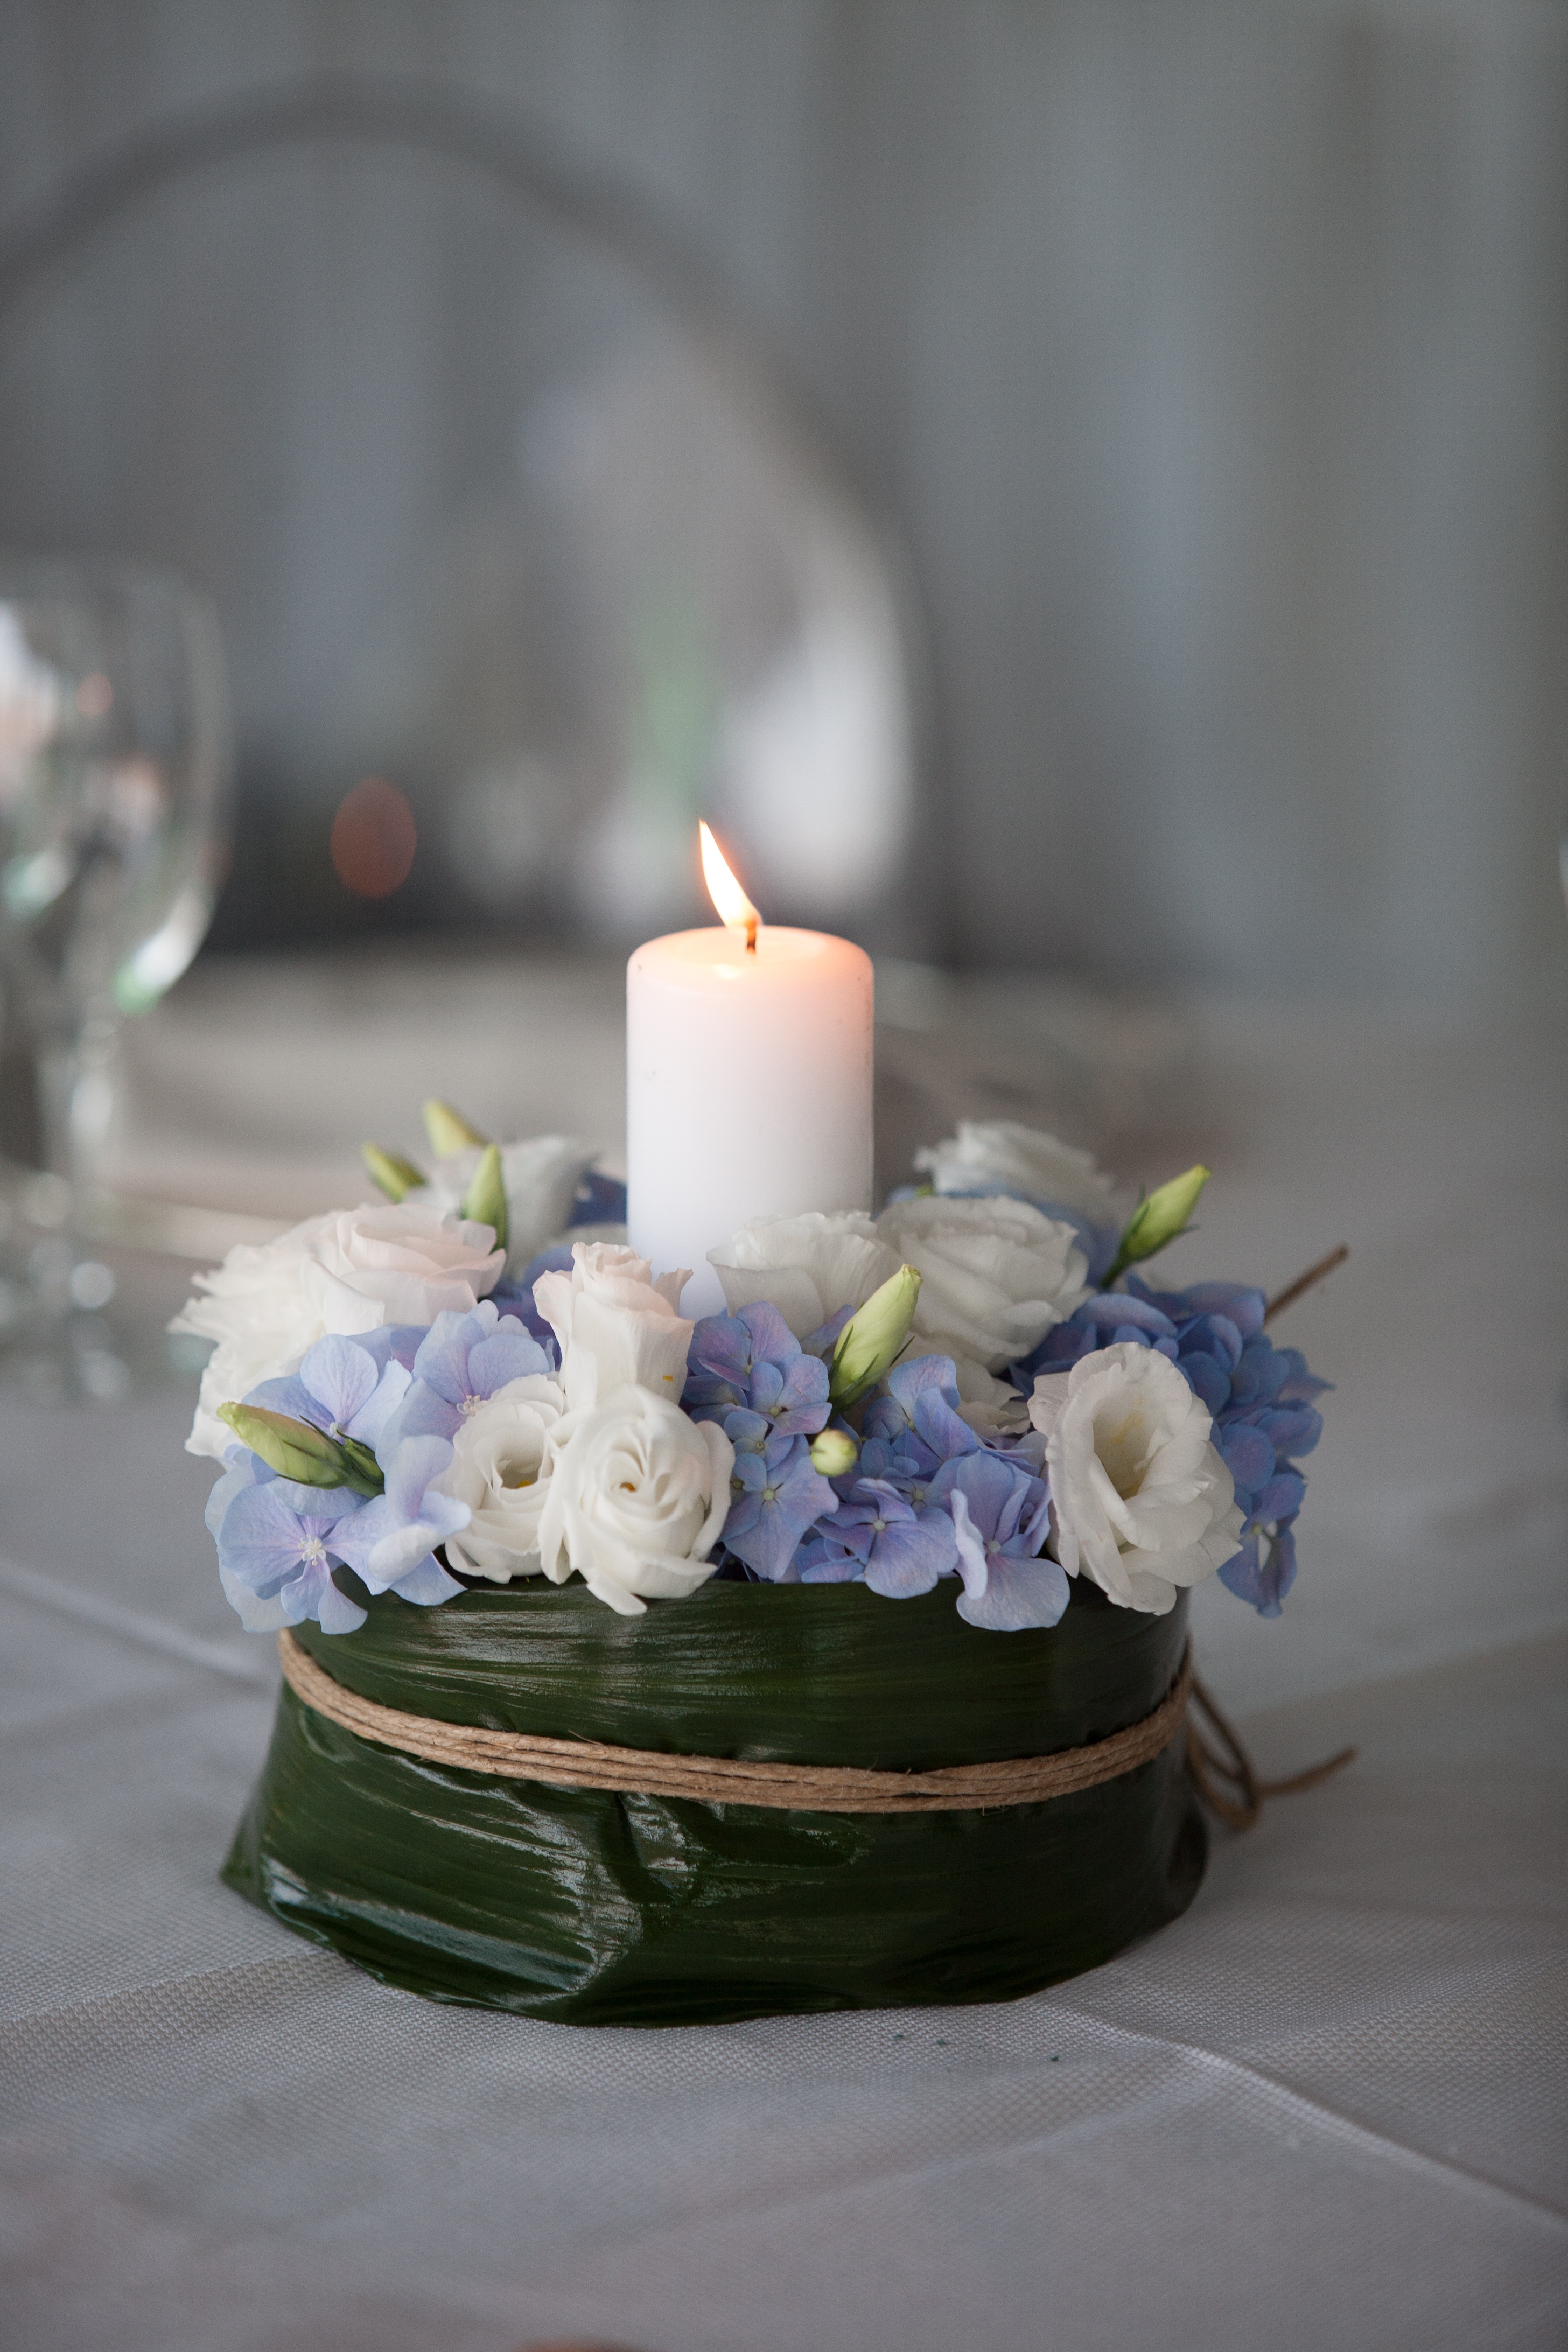
table, flower, petal, candle, lighting, ornament, floristry, wax, wedding cake, flower bouquet, floral design, centrepiece, flower arranging